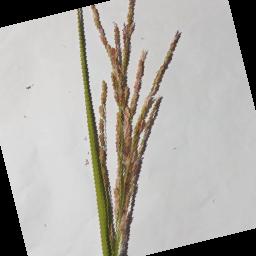
Label: Rice___Neck_Blast